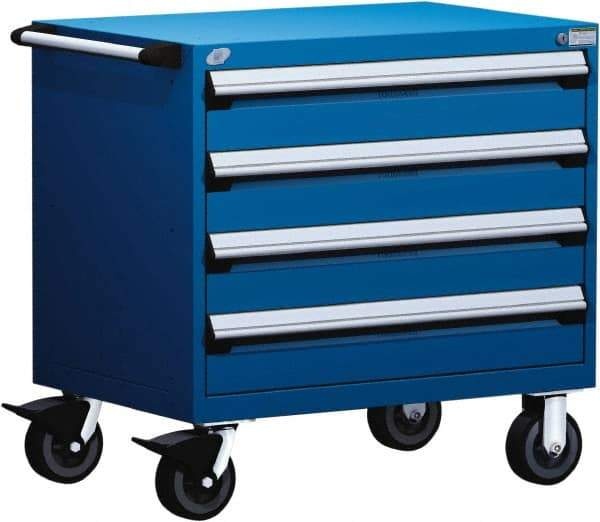
Rousseau Metal - 4 Drawer Steel Tool Roller Cabinet - 30" Wide x 35-1/8" High x 21" Deep, Ball Bearing Drawer Slides, Blue
Item #: 38945945 Brand: Rousseau Metal Model #: R5BDD-2803-055 Exact Tooling IR#: 04 Product Specifications Drawers Range Fewer than 5 Drawers Width Range 30" - 35.9" Depth Range 18" - 23.9" Height Range 32" - 35.9" Material Steel Color Blue Load Capacity Range 1,400 - 2,499 Lbs. Number of Drawers 4 Width (Inch) 30 Depth (Inch) 21 Height (Inch) 35-1/8 Wheel Diameter (Inch) 6 Wheel Material Polyurethane Wheel/Caster Load Capacity (Lb.) 900 Drawer Slide Type Ball Bearing Size A Number of Drawers 4 Size A Drawer Height (Inch) 6 Size A Drawer Depth (Inch) 21 Size A Drawer Width (Inch) 30
Brand: Rousseau Metal
Category: Hardware > Hardware Accessories > Tool Storage & Organization > Tool Cabinets & Chests > Rolling Cabinets & Chests